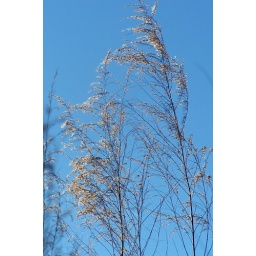
This crisp blue sky &amp;amp; clear quality of the light is only seen in winter here in the South. 100_5702